Polder

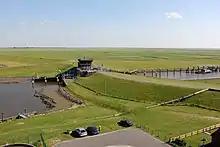
Friedrichskoog is a polder in Schleswig-Holstein

The Jiangnan region, at the Yangtze River Delta, has a long history of constructing polders. Most of these projects were performed between the 10th and 13th centuries. The Chinese government also assisted local communities in constructing dikes for swampland water drainage. The Lijia (里甲) self-monitoring system of 110 households under a "lizhang" (里长) headman was used for the purposes of service administration and tax collection in the polder, with a "liangzhang" (粮长, grain chief) responsible for maintaining the water system and a "tangzhang" (塘长, dike chief) for polder maintenance.